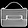
Label: Bag